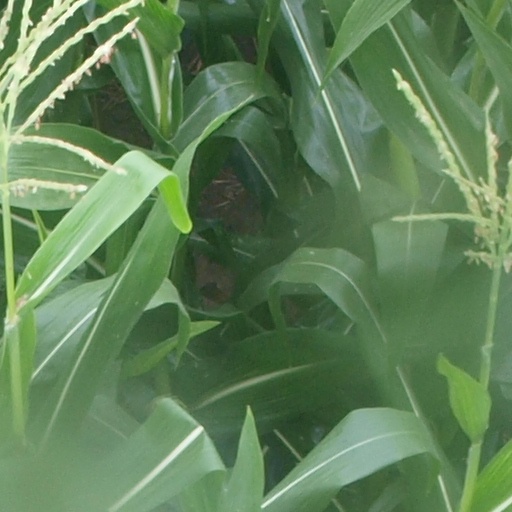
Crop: maize; corn